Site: brandenburg
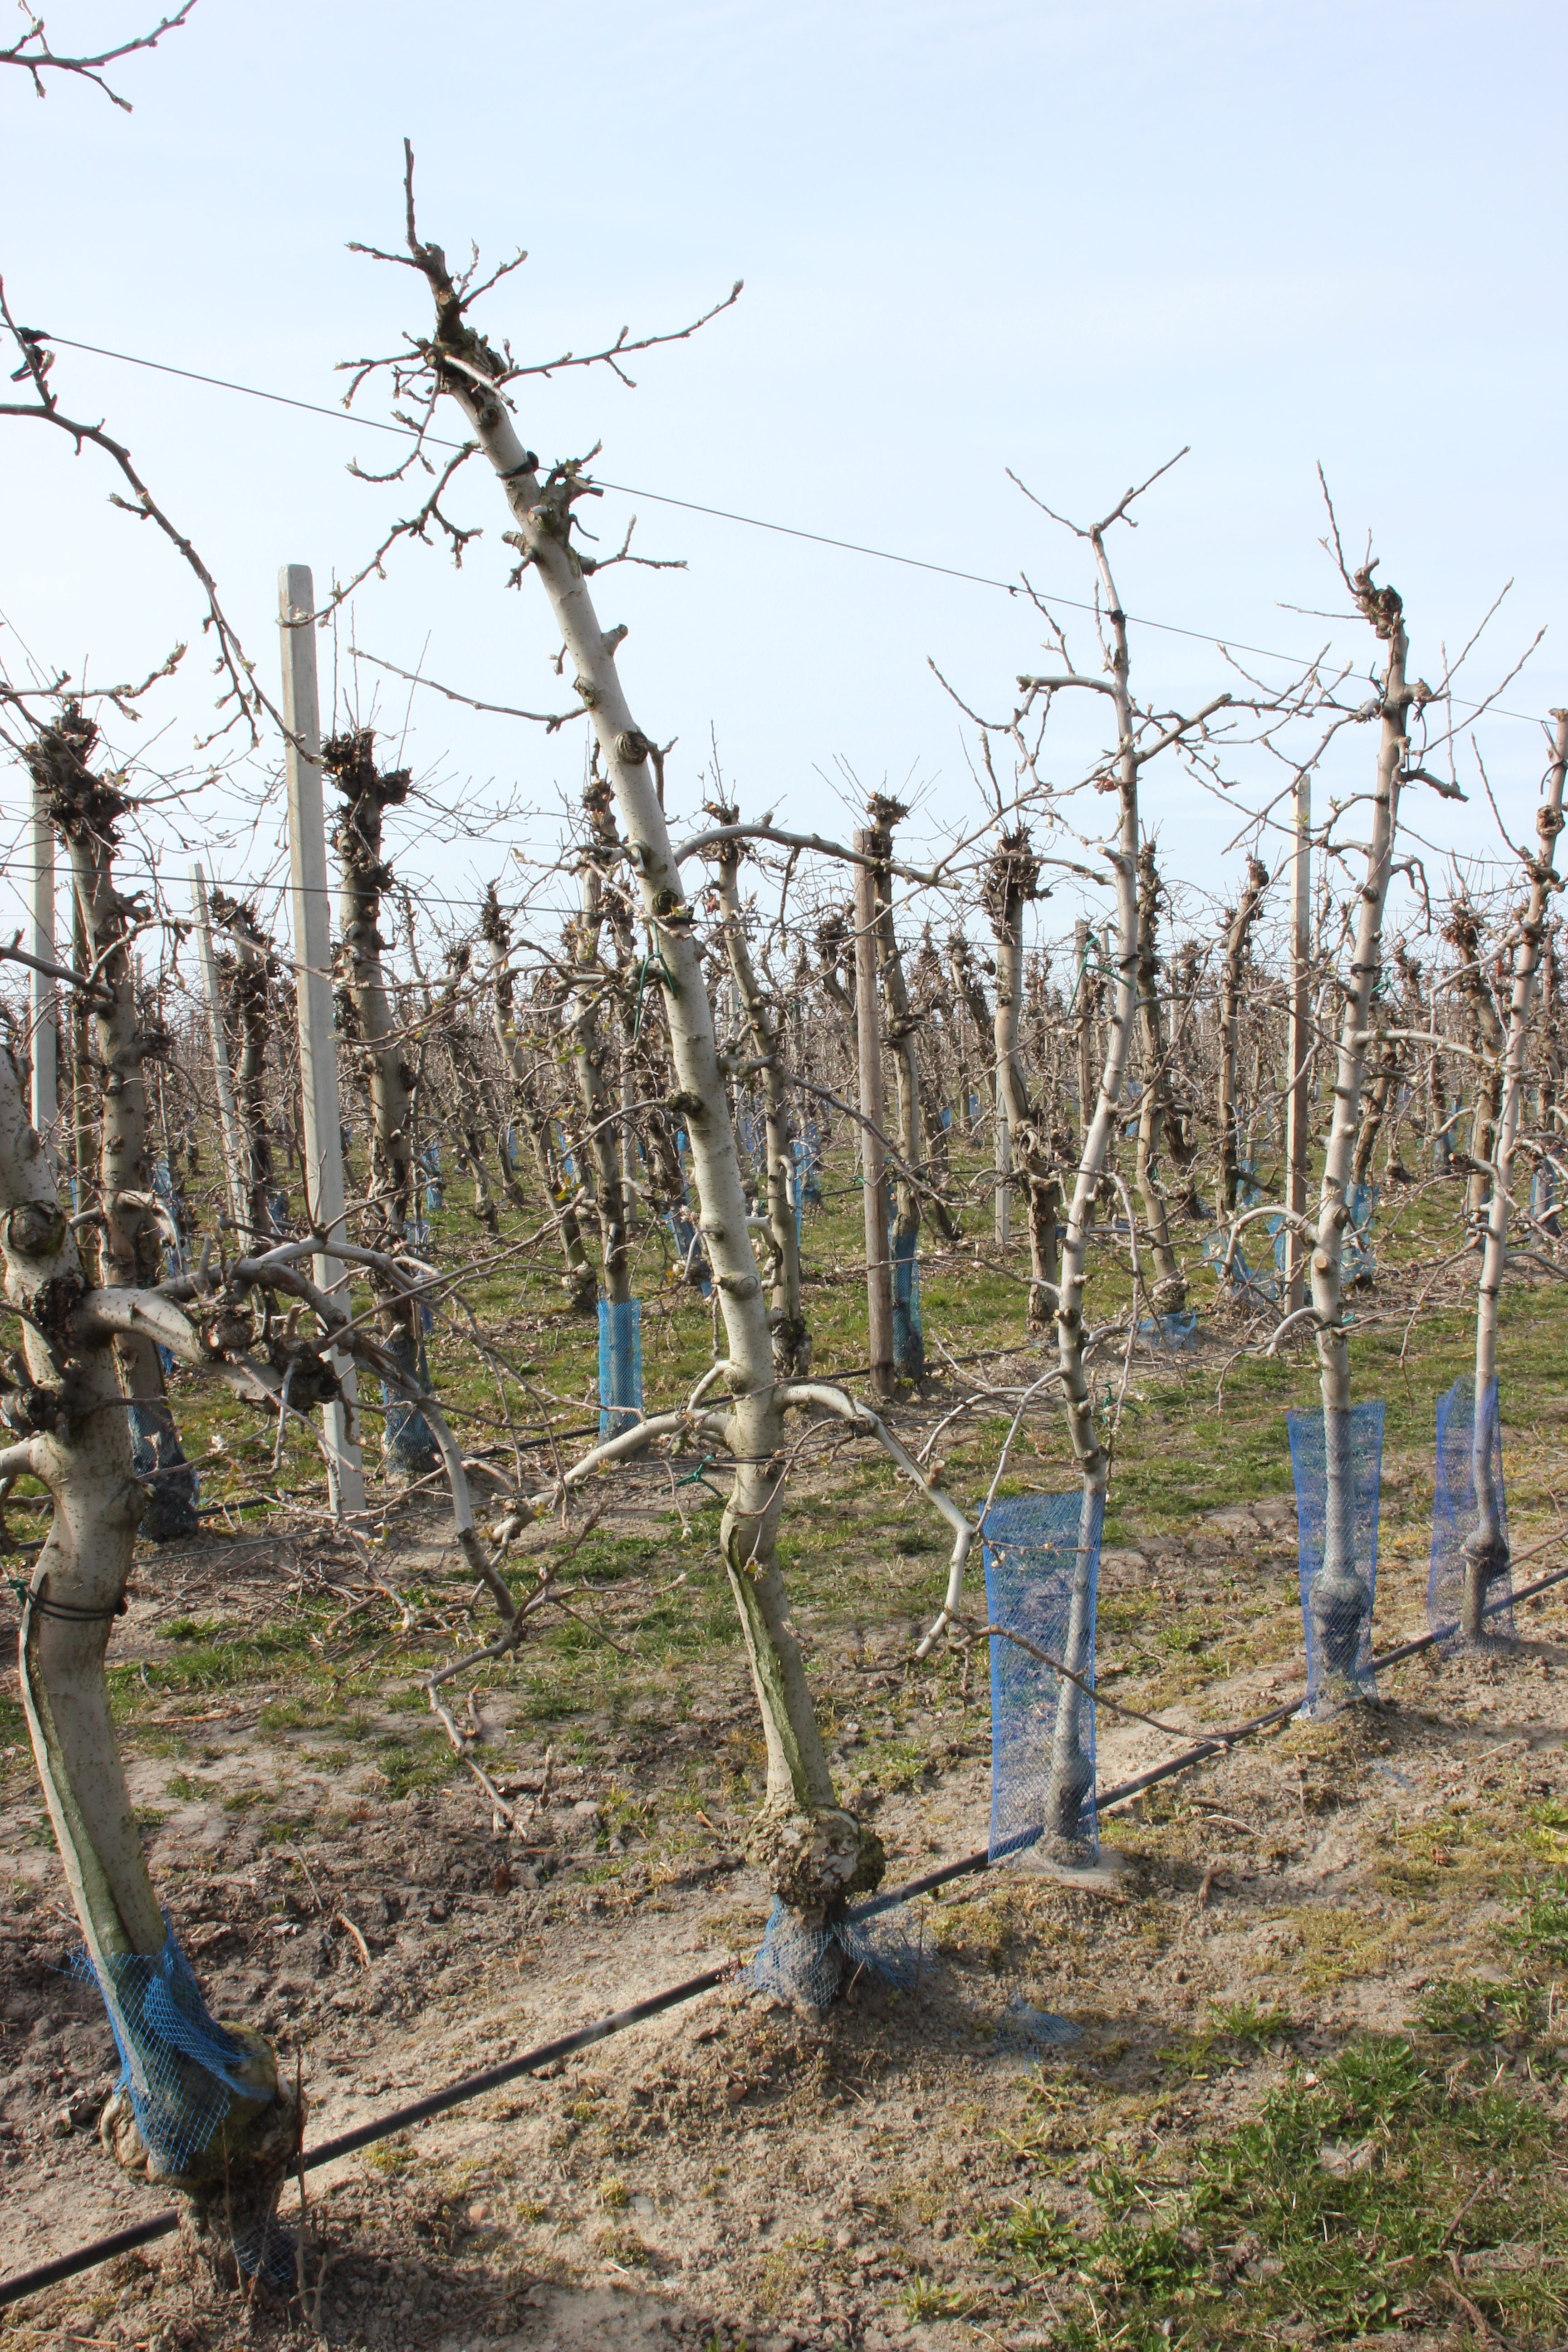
Growth stage (BBCH 54): Inflorescence emergence